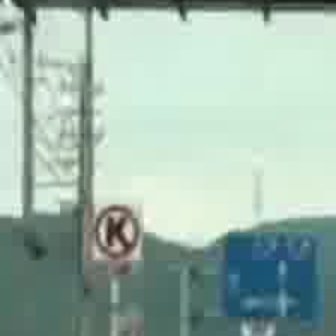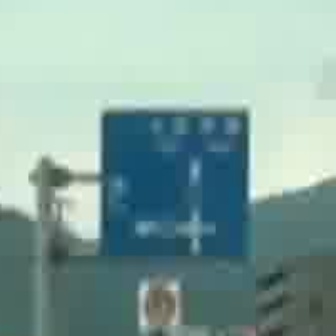
  Please identify the target specified by the bounding box [219,227,311,318] in the first image and locate it in the second image. Return the coordinates in [x_min,y_min,x_max,y_max] format.
Answer: [98,112,245,259]